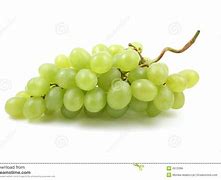
Label: Grapes